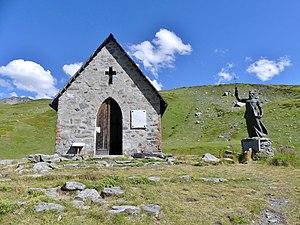
Vue de la chapelle funéraire et de la statue de l'abbé Pierre Chanoux au col du Petit-Saint-Bernard, en Savoie.
Pierre Chanoux est un prêtre, un alpiniste et un botaniste valdôtain.
Le col du Petit-Saint-Bernard est un col alpin qui sépare la Tarentaise, c’est-à-dire la vallée de l'Isère, de la vallée d'Aoste. D'altitude modérée par rapport à son homologue suisse, il est le seul passage carrossable reliant les vallées savoyardes et valdôtaines. Il forme une encoche entre les pointes schisteuses de Lancebranlette au nord-ouest et le mont Valaisan au sud-est.